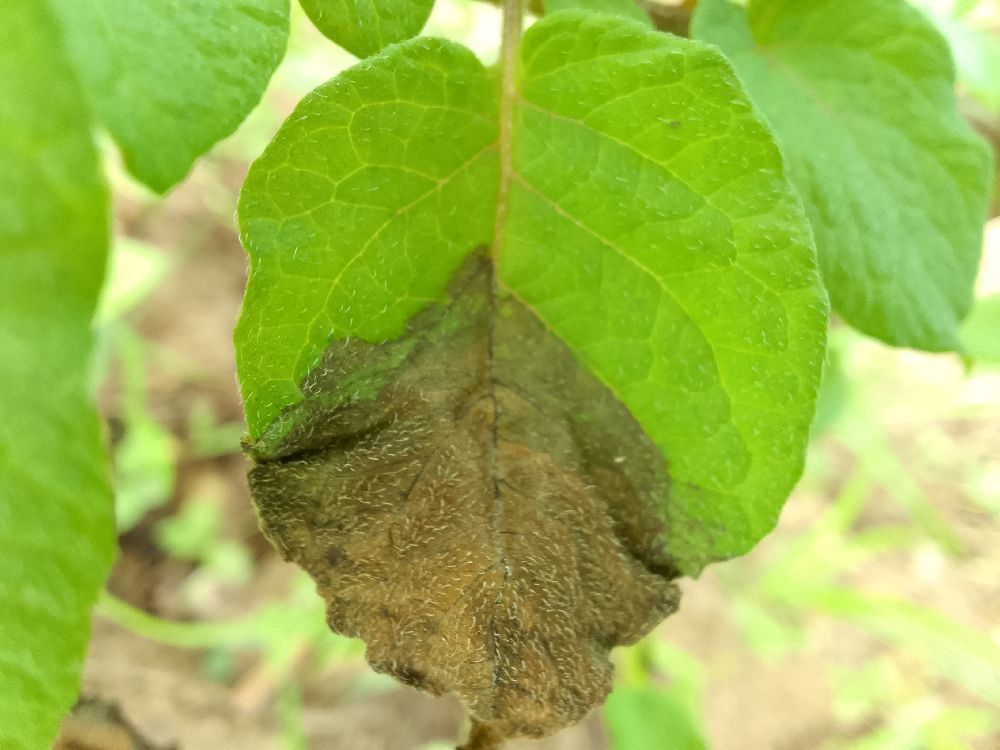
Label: Late blight